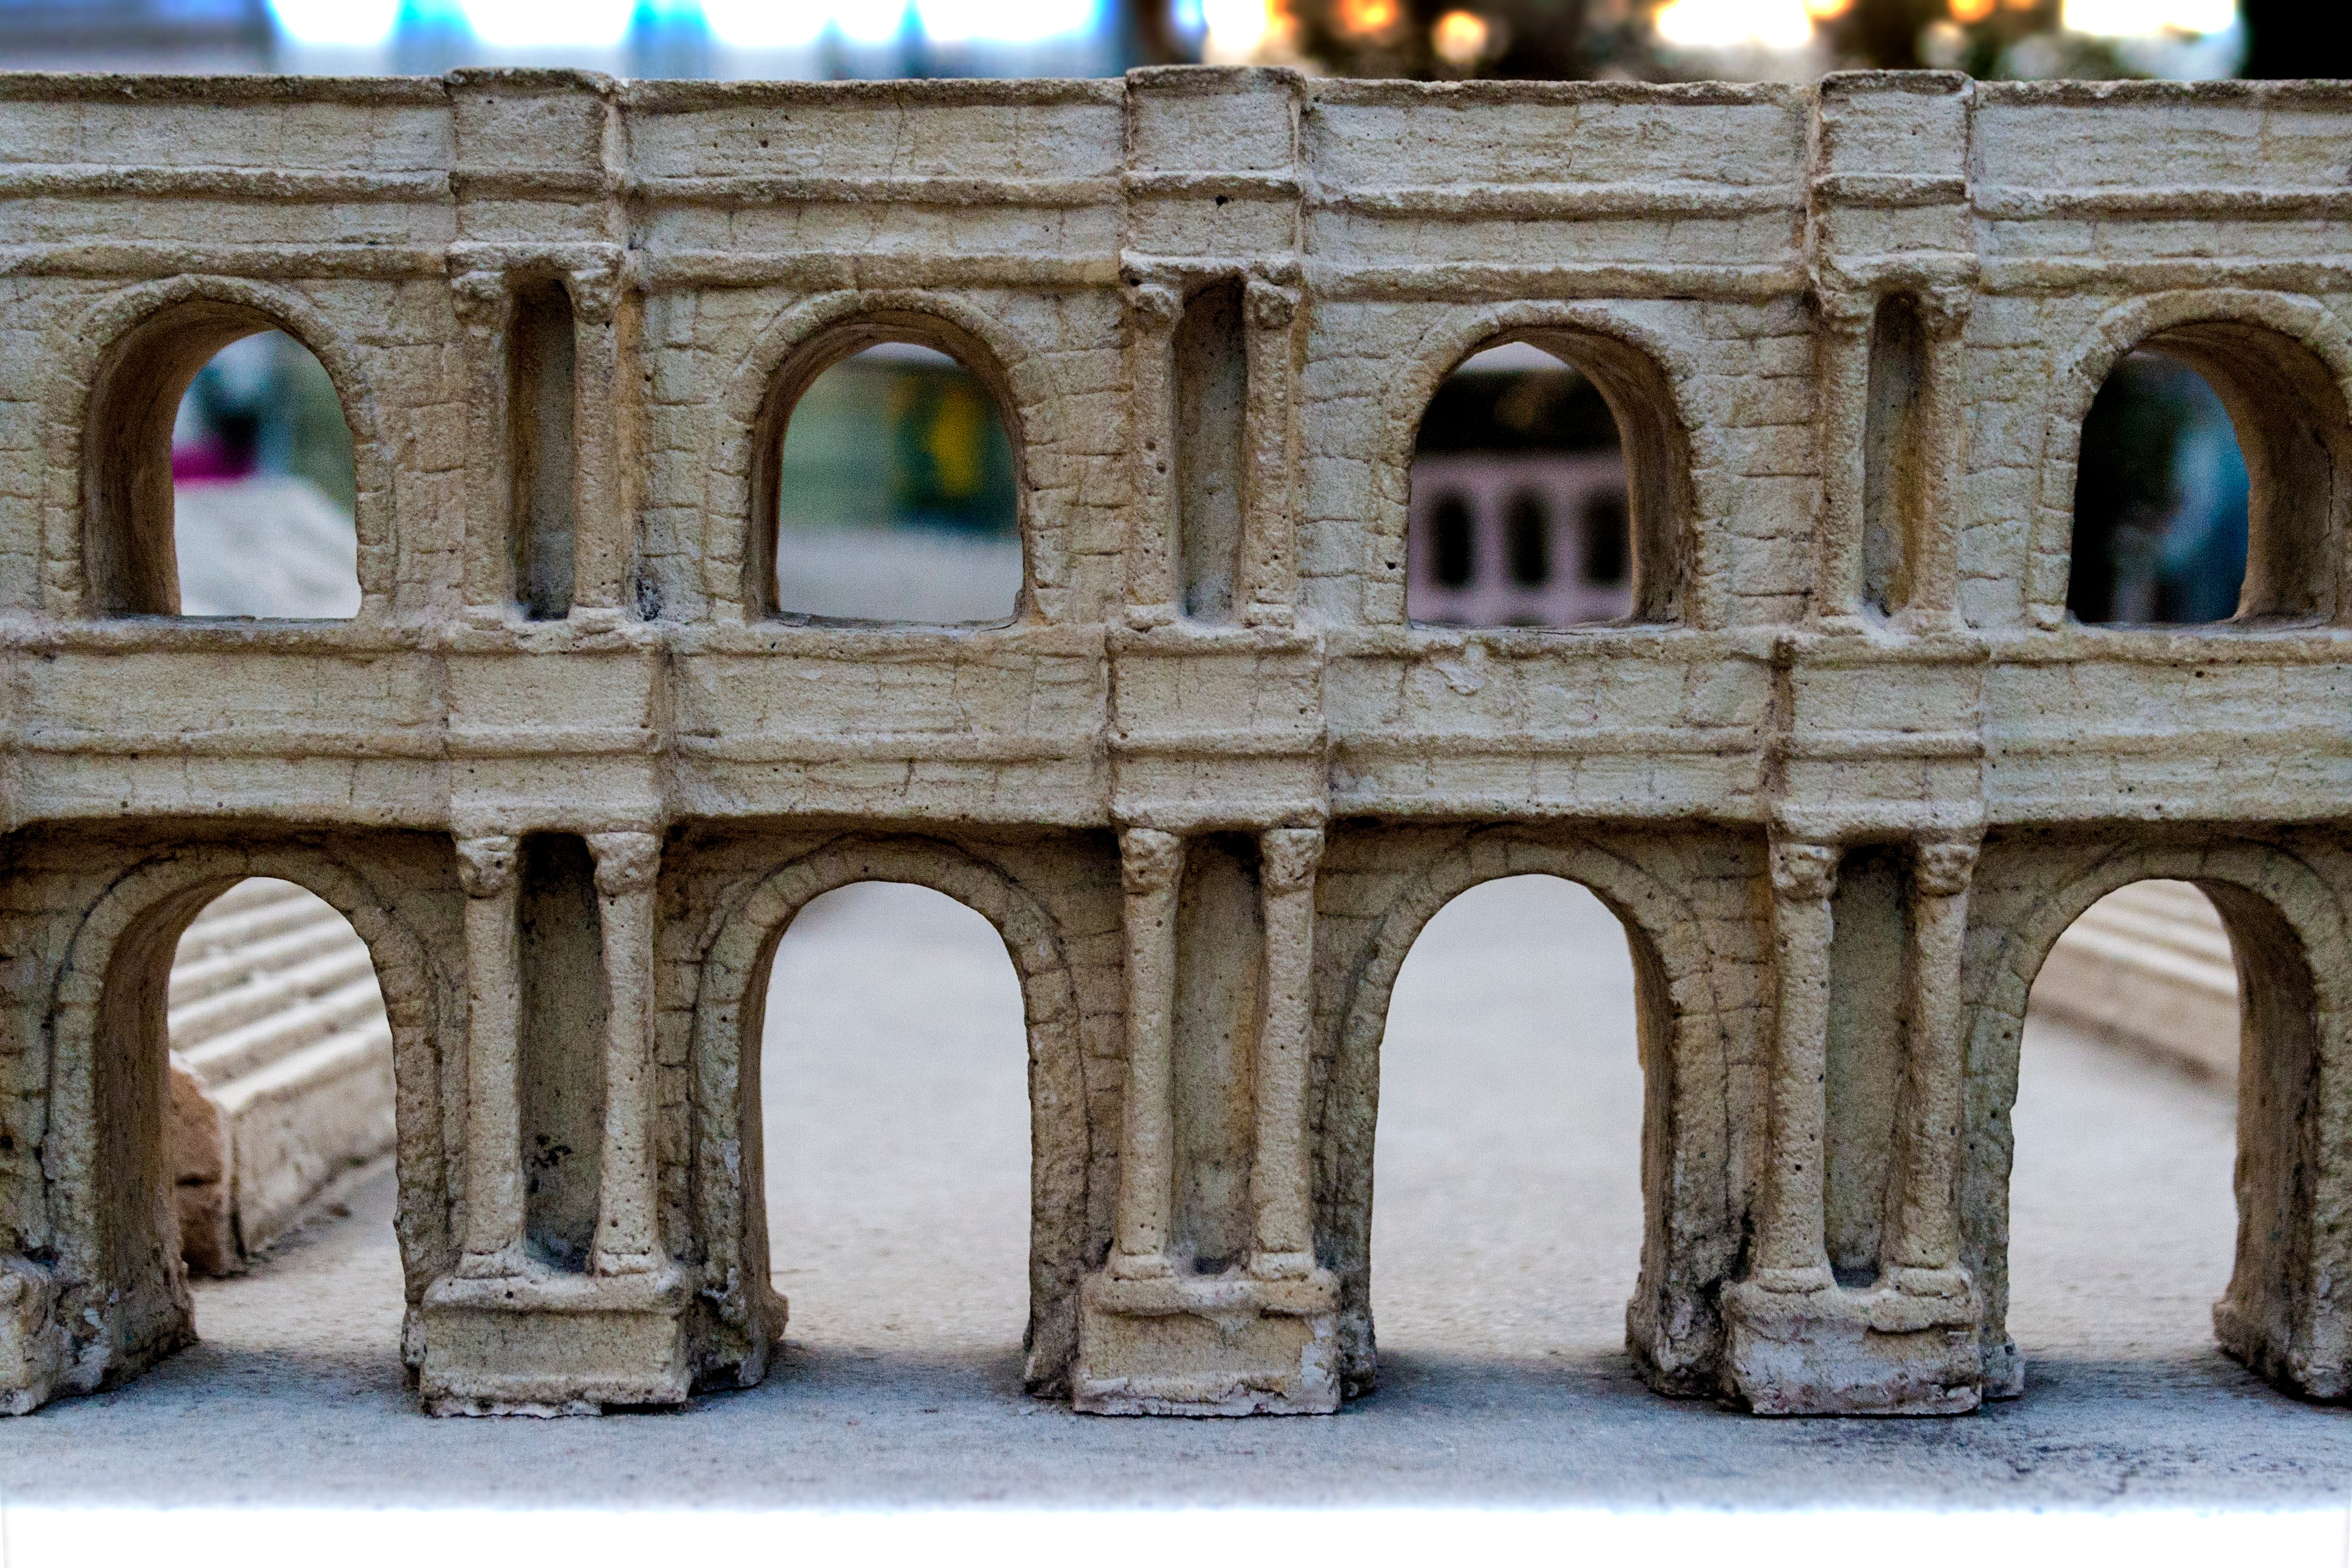
architecture, structure, arch, landmark, facade, art, monastery, ancient history, ancient roman architecture